2000–01 Arsenal F.C. season

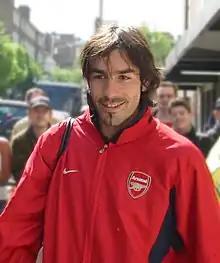
French international Robert Pires joined Arsenal in the transfer window

To prepare for the upcoming season Arsenal took part in several pre-season friendlies, both with local, and international teams including Barcelona and Ajax in the Amsterdam Tournament. They first played Boreham Wood on 14 July, ending in a surprising, but disappointing 1–1 draw. They won against Barnet on 22 July, before heading abroad to play Mainz 05 on 30 July in a 2–0 victory. Arsenal also took part in the 2000 Amsterdam Tournament, taking place from 3 to 5 August, however losing both games to Barcelona and Ajax, eventually finishing bottom of the group. The end of their pre-season ended on a more positive note with victories against both Dunfermline Athletic, and a 7–0 thrashing of Stevenage for their last game of the pre-season on 12 August.